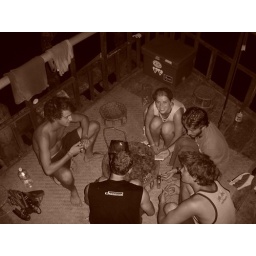
Playing poker in tree house 1 in the evening